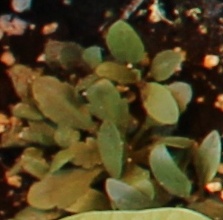
Label: Horseweed